Ronald Lu and Partners

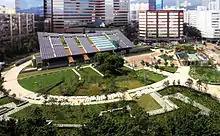
Zero Carbon Building (ZCB), Kowloon Bay, Hong Kong

ZCB, a joint project of Ronald Lu & Partners and the Construction Industry Council and Development Bureau, is the first zero carbon building in Hong Kong, built in 2012 on Sheung Yuet Road, Kowloon Bay Industrial Area. It costs HKD $240 million, covering a total area of 14,700 square metres of land, comprising a three-storey building and a landscape area. It houses seven zones: indoor exhibition and education area, eco-home, eco-office, eco-café, multi-purpose hall, eco-plaza, outdoor exhibition areas and Hong Kong’s first urban native woodland. 90% of the site area covers with plants, served as recreational use, 60% of which is planted with local vegetation.